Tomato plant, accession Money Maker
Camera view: horizontal (90 deg, fisheye); turntable rotation: 330 degrees
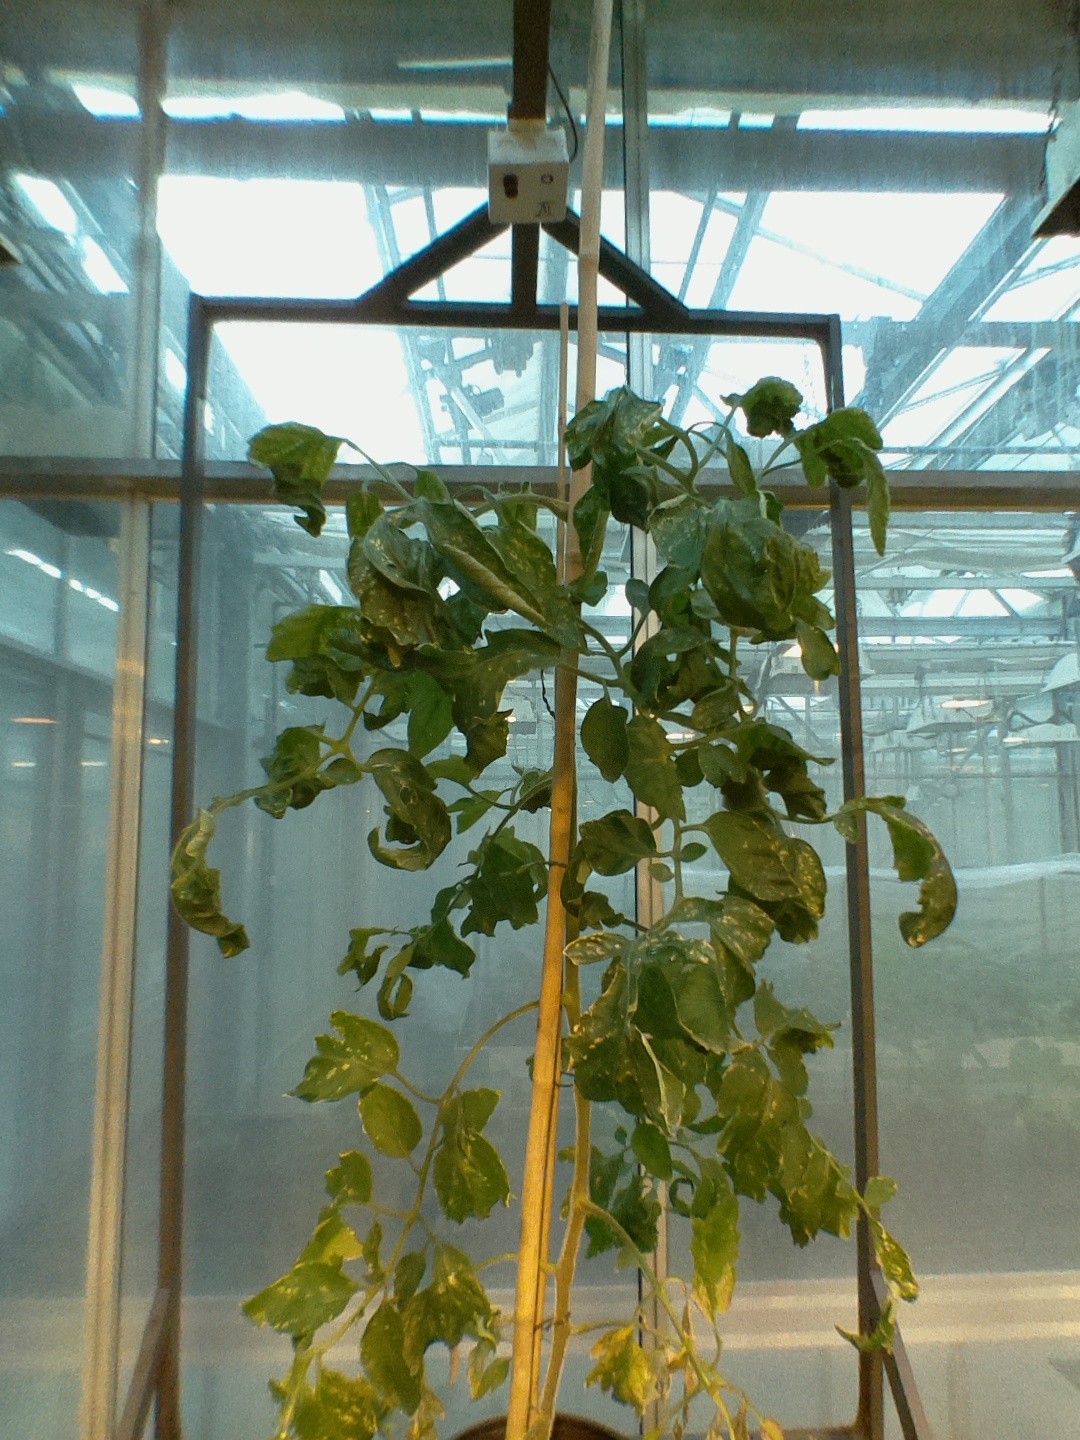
BBCH growth stage 29: 90%-100% Side shoots formed